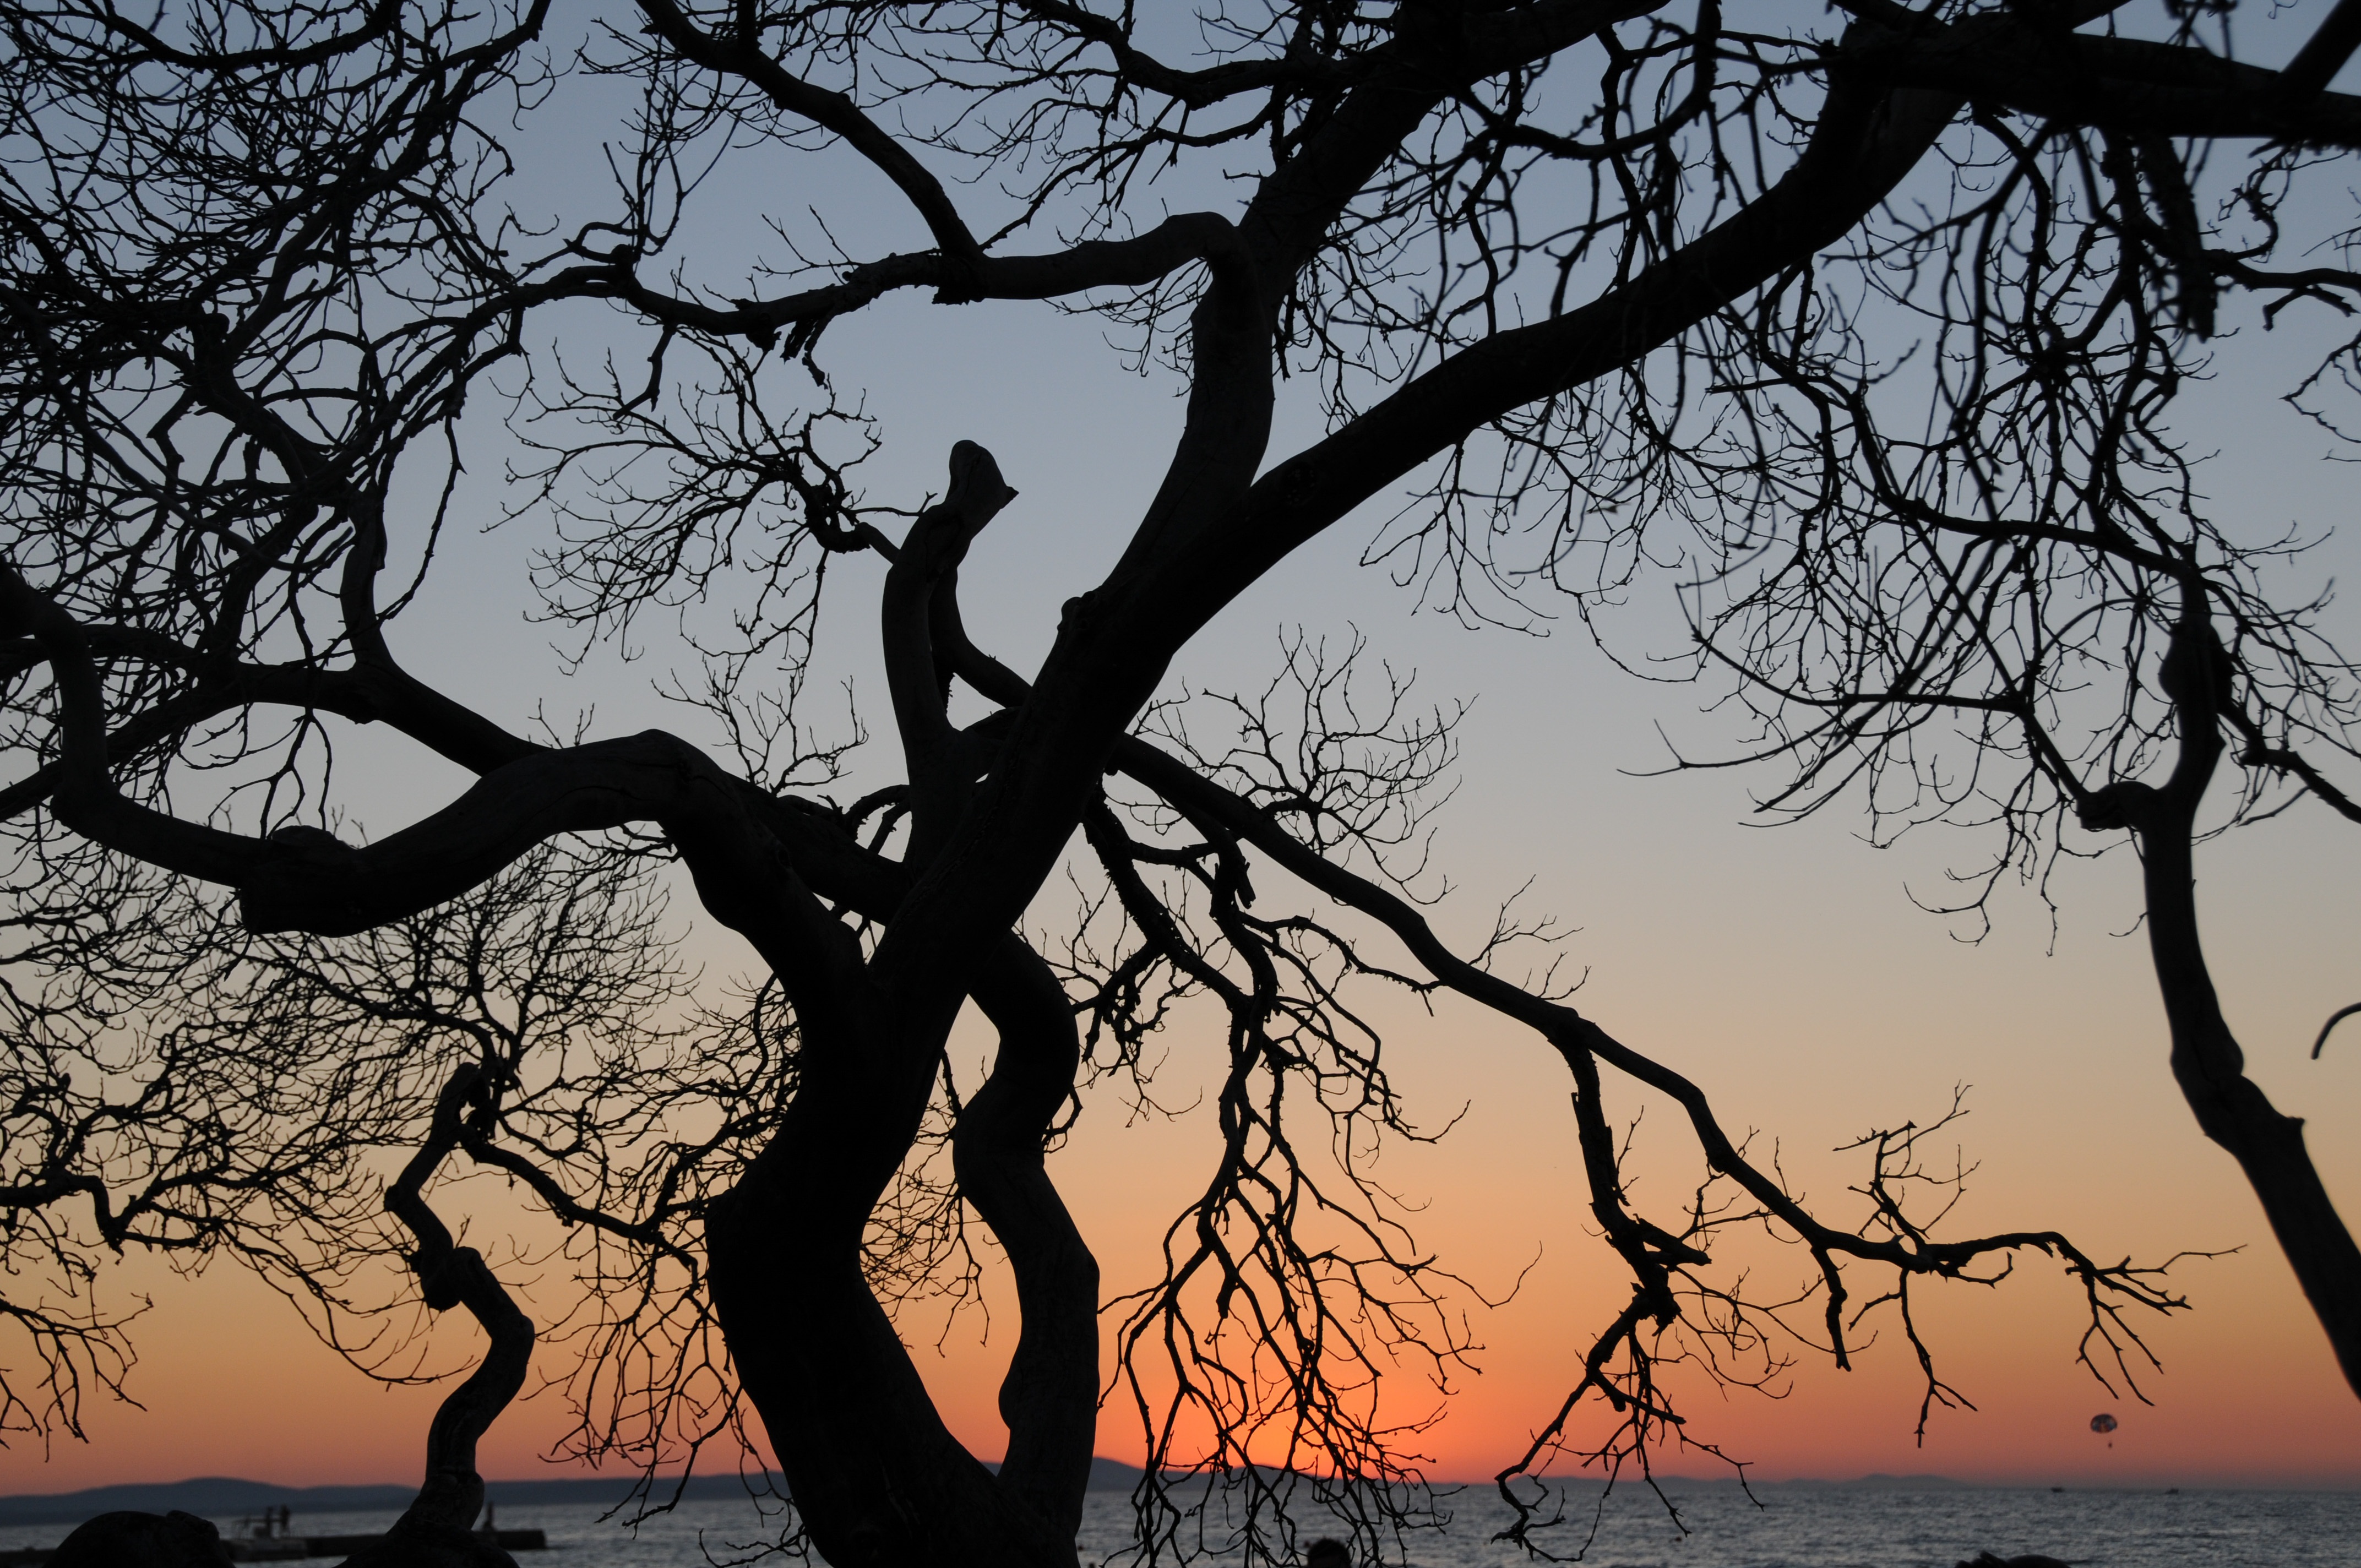
landscape, tree, branch, silhouette, plant, sunset, morning, flower, dusk, contrast, back light, woody plant